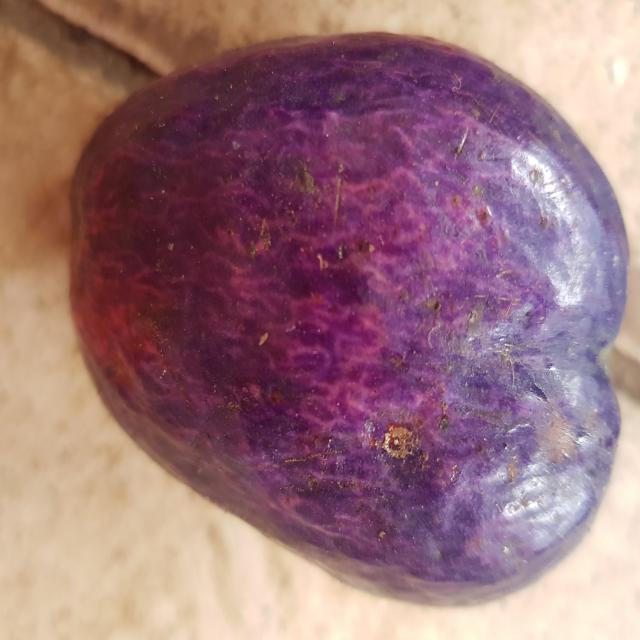
Plum grade: unaffected